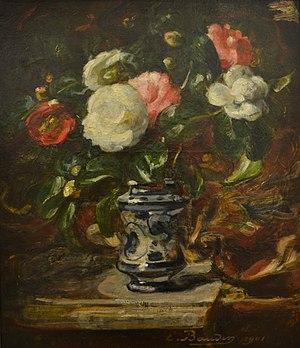
Peinture d'Eugène Baudin représentant des camélias dans un vase. Huile sur toile
Eugène Benoît Baudin, né le 23 décembre 1843 à Lyon et mort le 4 juillet 1907 à Lyon, est un peintre français.